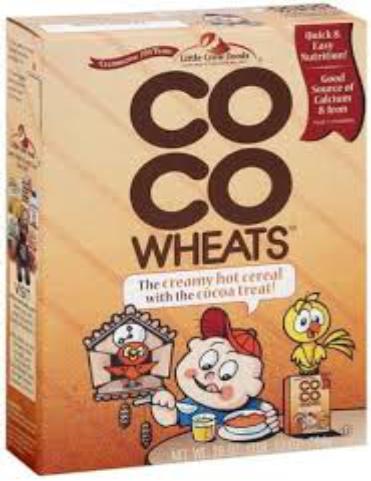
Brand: CoCo Wheats
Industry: Food